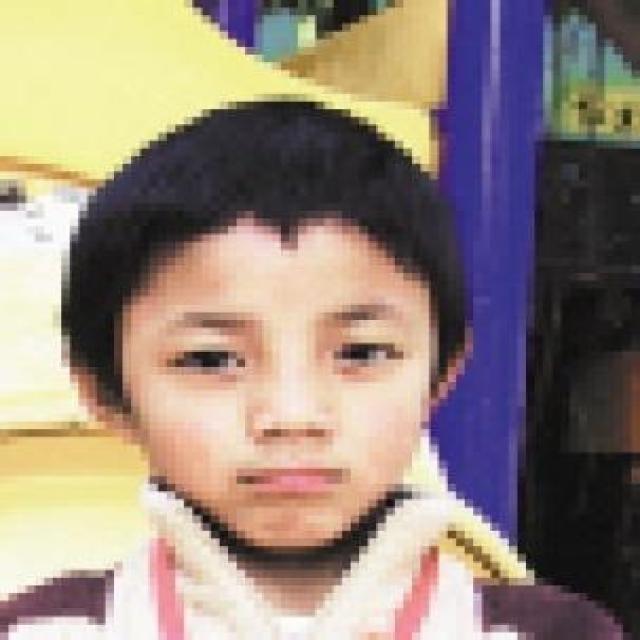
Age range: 0-12